The Legend of Zelda

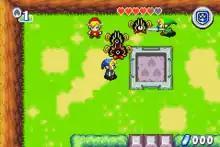
"", released in 2002 for the Game Boy Advance, was the first multiplayer game in the series, and introduced a new cartoon art style.

The Game Boy Advance release of "A Link to the Past" in 2002 featured a new game, "", the first multiplayer "Zelda". This game introduced Toon Link, a name first used in "Super Smash Bros. Brawl" to refer to cartoon-based visual designs of Link. "Four Swords Anniversary Edition" was released in September 2011, as free DSiWare available until February 20, 2012.